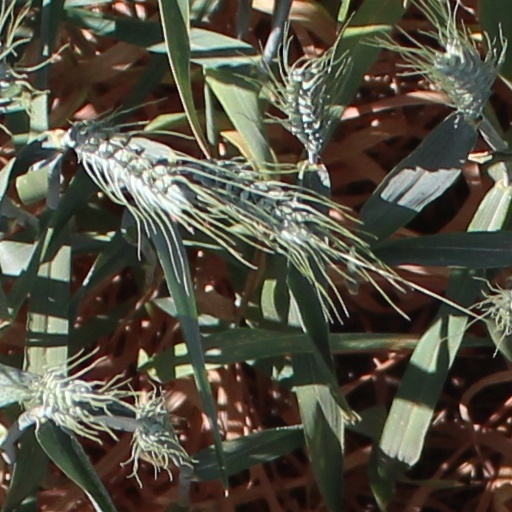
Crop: wheat